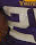
Number: 2